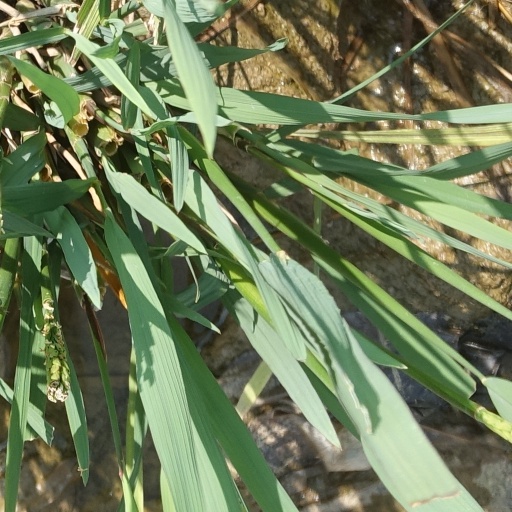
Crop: rice